1960 Valdivia earthquake

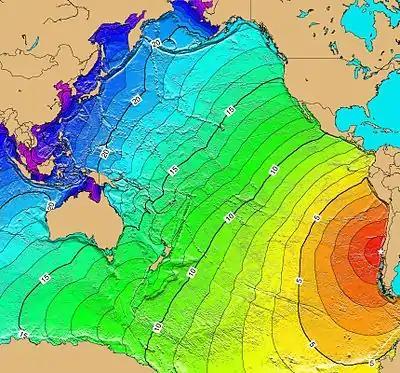
Travel time of the tsunami across the Pacific Ocean at one-hour intervals

Earthquake-induced tsunamis affected southern Chile, Hawaii, Japan, the Philippines, China, eastern New Zealand, southeast Australia, and the Aleutian Islands. Some localized tsunamis severely battered the Chilean coast, with waves up to . The main tsunami crossed the Pacific Ocean at a speed of several hundred km/h and devastated Hilo, Hawaii, killing 61 people. Most of the tsunami-related deaths in Japan occurred in the northeast Sanriku region of Honshu.